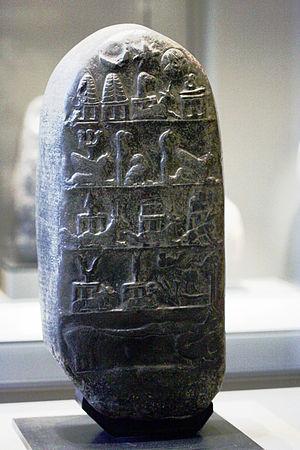
An, Anu, était considéré dans la mythologie mésopotamienne comme le dieu du ciel, de la végétation ainsi que de la pluie ; il était le père de tous les dieux. Il habitait un royaume dans les cieux ; on disait de lui qu'il avait le pouvoir de juger tous les criminels. Il était notamment le père d'Enlil et d'Enki. Il est donc l'ancêtre, la source et le garant du pouvoir.
Le Proche-Orient ancien offre un intérêt particulier pour l'étude du monde animal et de ses interactions avec l'espèce humaine, dans la mesure où c'est dans cet espace qu'apparaissent, à partir du IXᵉ millénaire av. J.‑C., les premiers cas de domestication d'animaux, et les premiers textes relatifs aux rapports entre hommes et animaux, qui portent un éclairage plus profond sur des relations déjà documentées pour les périodes postérieures par des restes archéozoologiques, artefacts et représentations figurées. Ce sont ces diverses sources qui permettent d'étudier ce sujet, profondément renouvelé depuis plusieurs années par diverses recherches sur les relations hommes/animaux.
Les kudurrus sont des stèles de donation de terre dans le royaume babylonien, datant la plupart du temps de la période kassite, dont ils sont l'un des rares témoignages artistiques.
La dynastie kassite de Babylone est une lignée de rois d'origine kassite appartenant sans doute à une même famille qui dirige le royaume de Babylone de 1595 environ jusqu'à 1155 av. J.-C, à la suite de la Première dynastie de Babylone. Il s'agit de la plus longue dynastie qu'ait connu cet État. Elle couvre la première partie de la période dite « médio-babylonienne ».
Suse est une ancienne cité de l'Iran située dans le sud-ouest de ce pays, dans une plaine à environ 140 km à l'est du fleuve Tigre. Habitée dès la fin du Vᵉ millénaire av. J.‑C., elle fut durant la haute Antiquité une des principales villes de la civilisation élamite, puis aux Vᵉ – IVᵉ siècle av. J.-C. la capitale de l'Empire perse achéménide, et resta peuplée jusqu'au XVᵉ siècle de notre ère au moins. La ville iranienne de Shush qui se trouve à proximité, en a pris la suite depuis le milieu du XXᵉ siècle.